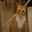
Label: cat